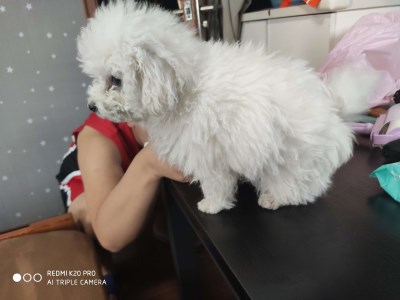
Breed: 3083-n000117-Bichon_Frise